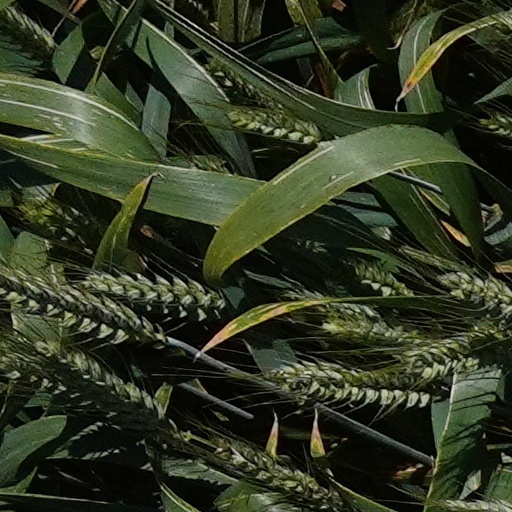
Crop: wheat